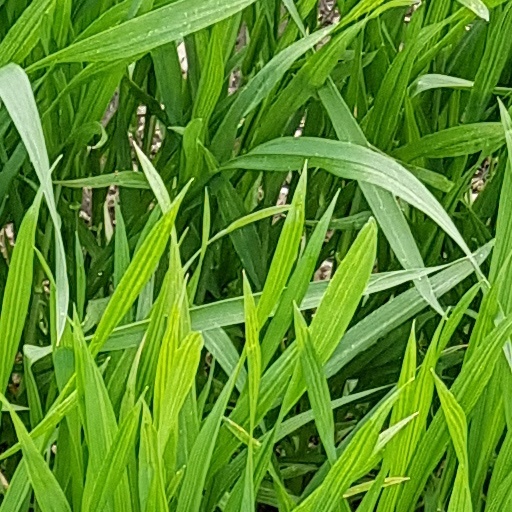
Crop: wheat